Judge Rotenberg Center

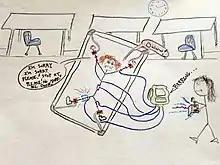
In an illustration by a former resident, a resident pleads for mercy while receiving GED shocks, restrained to a four-point board.

The use of long term restraints is common at the JRC. Many residents are required to carry their own "restraint bags", which contain the materials required to restrain them. Commonly used restraints include the four-point board and the five-point restraint chair. Restraints may be used alone, or in combination with other aversives to hurt residents. For example, one resident's behavior plan specified that he was to receive five GED shocks while restrained to a four-point board as a consequence for pulling the fire alarm.